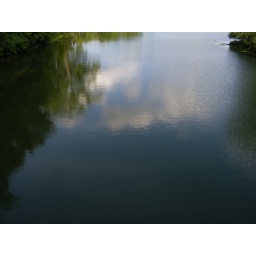
The reflections of clouds in the water